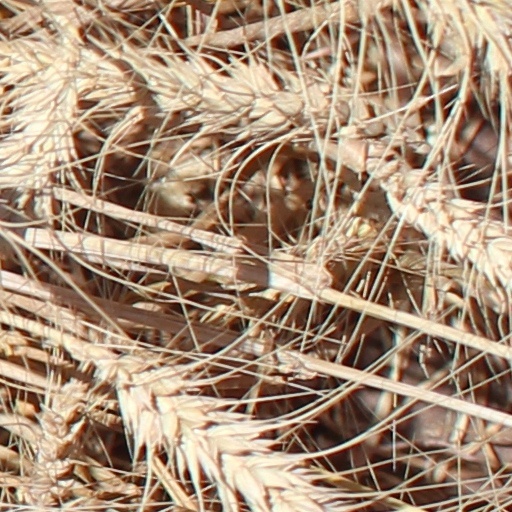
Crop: wheat